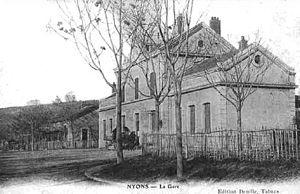
Ancienne carte postale de la gare de Nyons (Drome)
Nyons est une commune française, sous-préfecture du département de la Drôme en région Auvergne-Rhône-Alpes. La commune fait partie du Parc naturel régional des Baronnies provençales créé en 2015.